History of the Basques

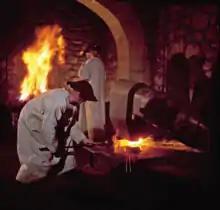
Blacksmiths dressed up in period attire at an ironwork re-enactment in Legazpi

Basques were early pioneers of Atlantic maritime ventures. The earliest mention of Basque whale oil dates to 670, and in 1059 whalers from Lapurdi presented the first whale oil to their viscount. While Basques reportedly disliked whale meat, they traded whale products successfully with the French, Castilians, and Flemings.